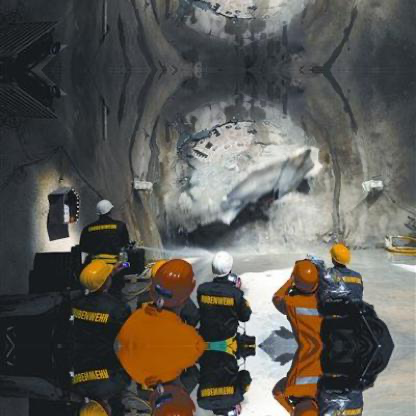
Objects in the image:
label: helmet
label: helmet
label: helmet
label: helmet
label: helmet
label: helmet
label: helmet
label: helmet
label: helmet